Durham County Poets

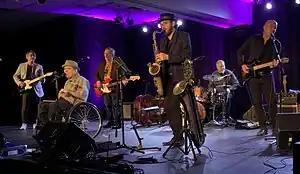
Durham County Poets performing 2022

Durham County Poets are a Canadian blues band from Ormstown, Quebec. They are most noted for their 2019 album "Hand Me Down Blues", which was a Juno Award nominee for Blues Album of the Year at the Juno Awards of 2020.